Geography of Afghanistan

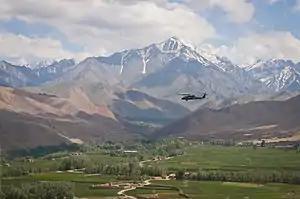
Snow-covered Koh-i-Baba mountains in Bamyan Province

The Hindu Kush mountain range reaches a height of at Noshaq, Afghanistan's highest peak. Of the ranges extending southwestward from the Hindu Kush, the Foladi peak ("Shah Foladi") of the Baba mountain range ("Koh-i-Baba") reaches the greatest height: . The Safed Koh range, which includes the Tora Bora area, dominates the border area southeast of Kabul.